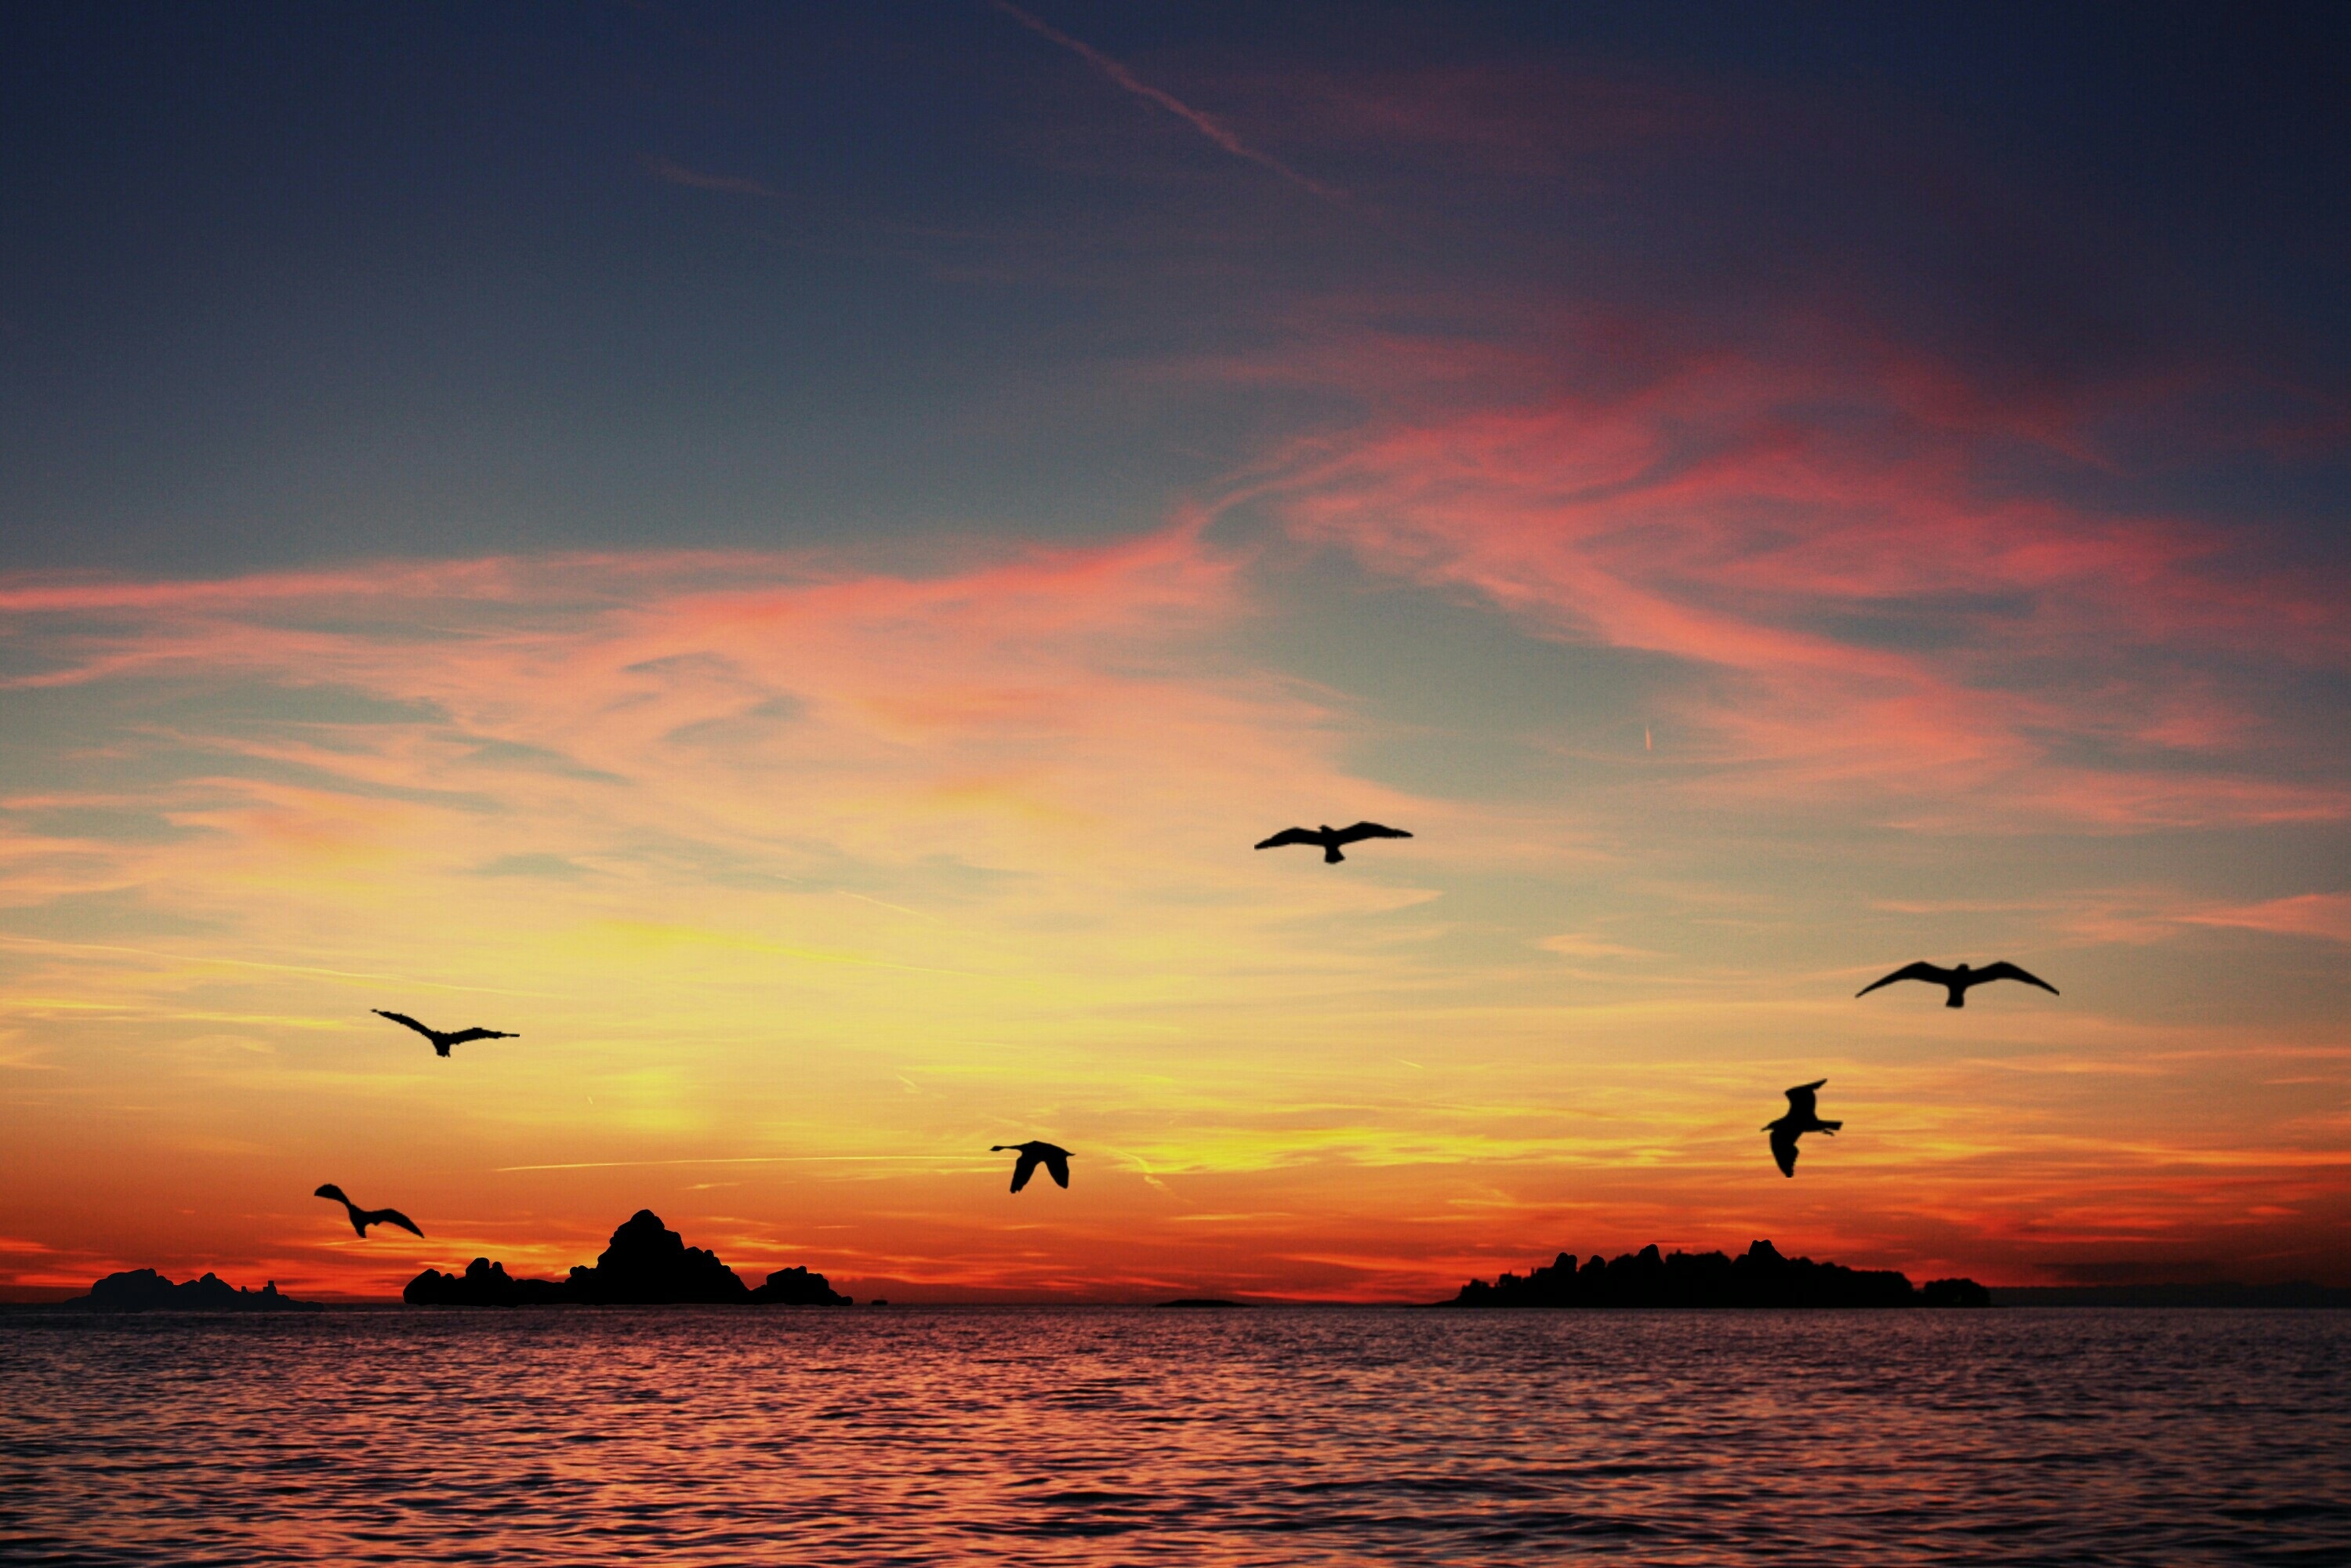
beach, landscape, sea, coast, water, nature, ocean, horizon, cloud, sky, sun, sunrise, sunset, white, sunlight, morning, wave, dawn, dusk, evening, red, romantic, black, clouds, croatia, holidays, outlook, silhouettes, abendstimmung, mirroring, afterglow, evening sky, back light, setting sun, sun and sea